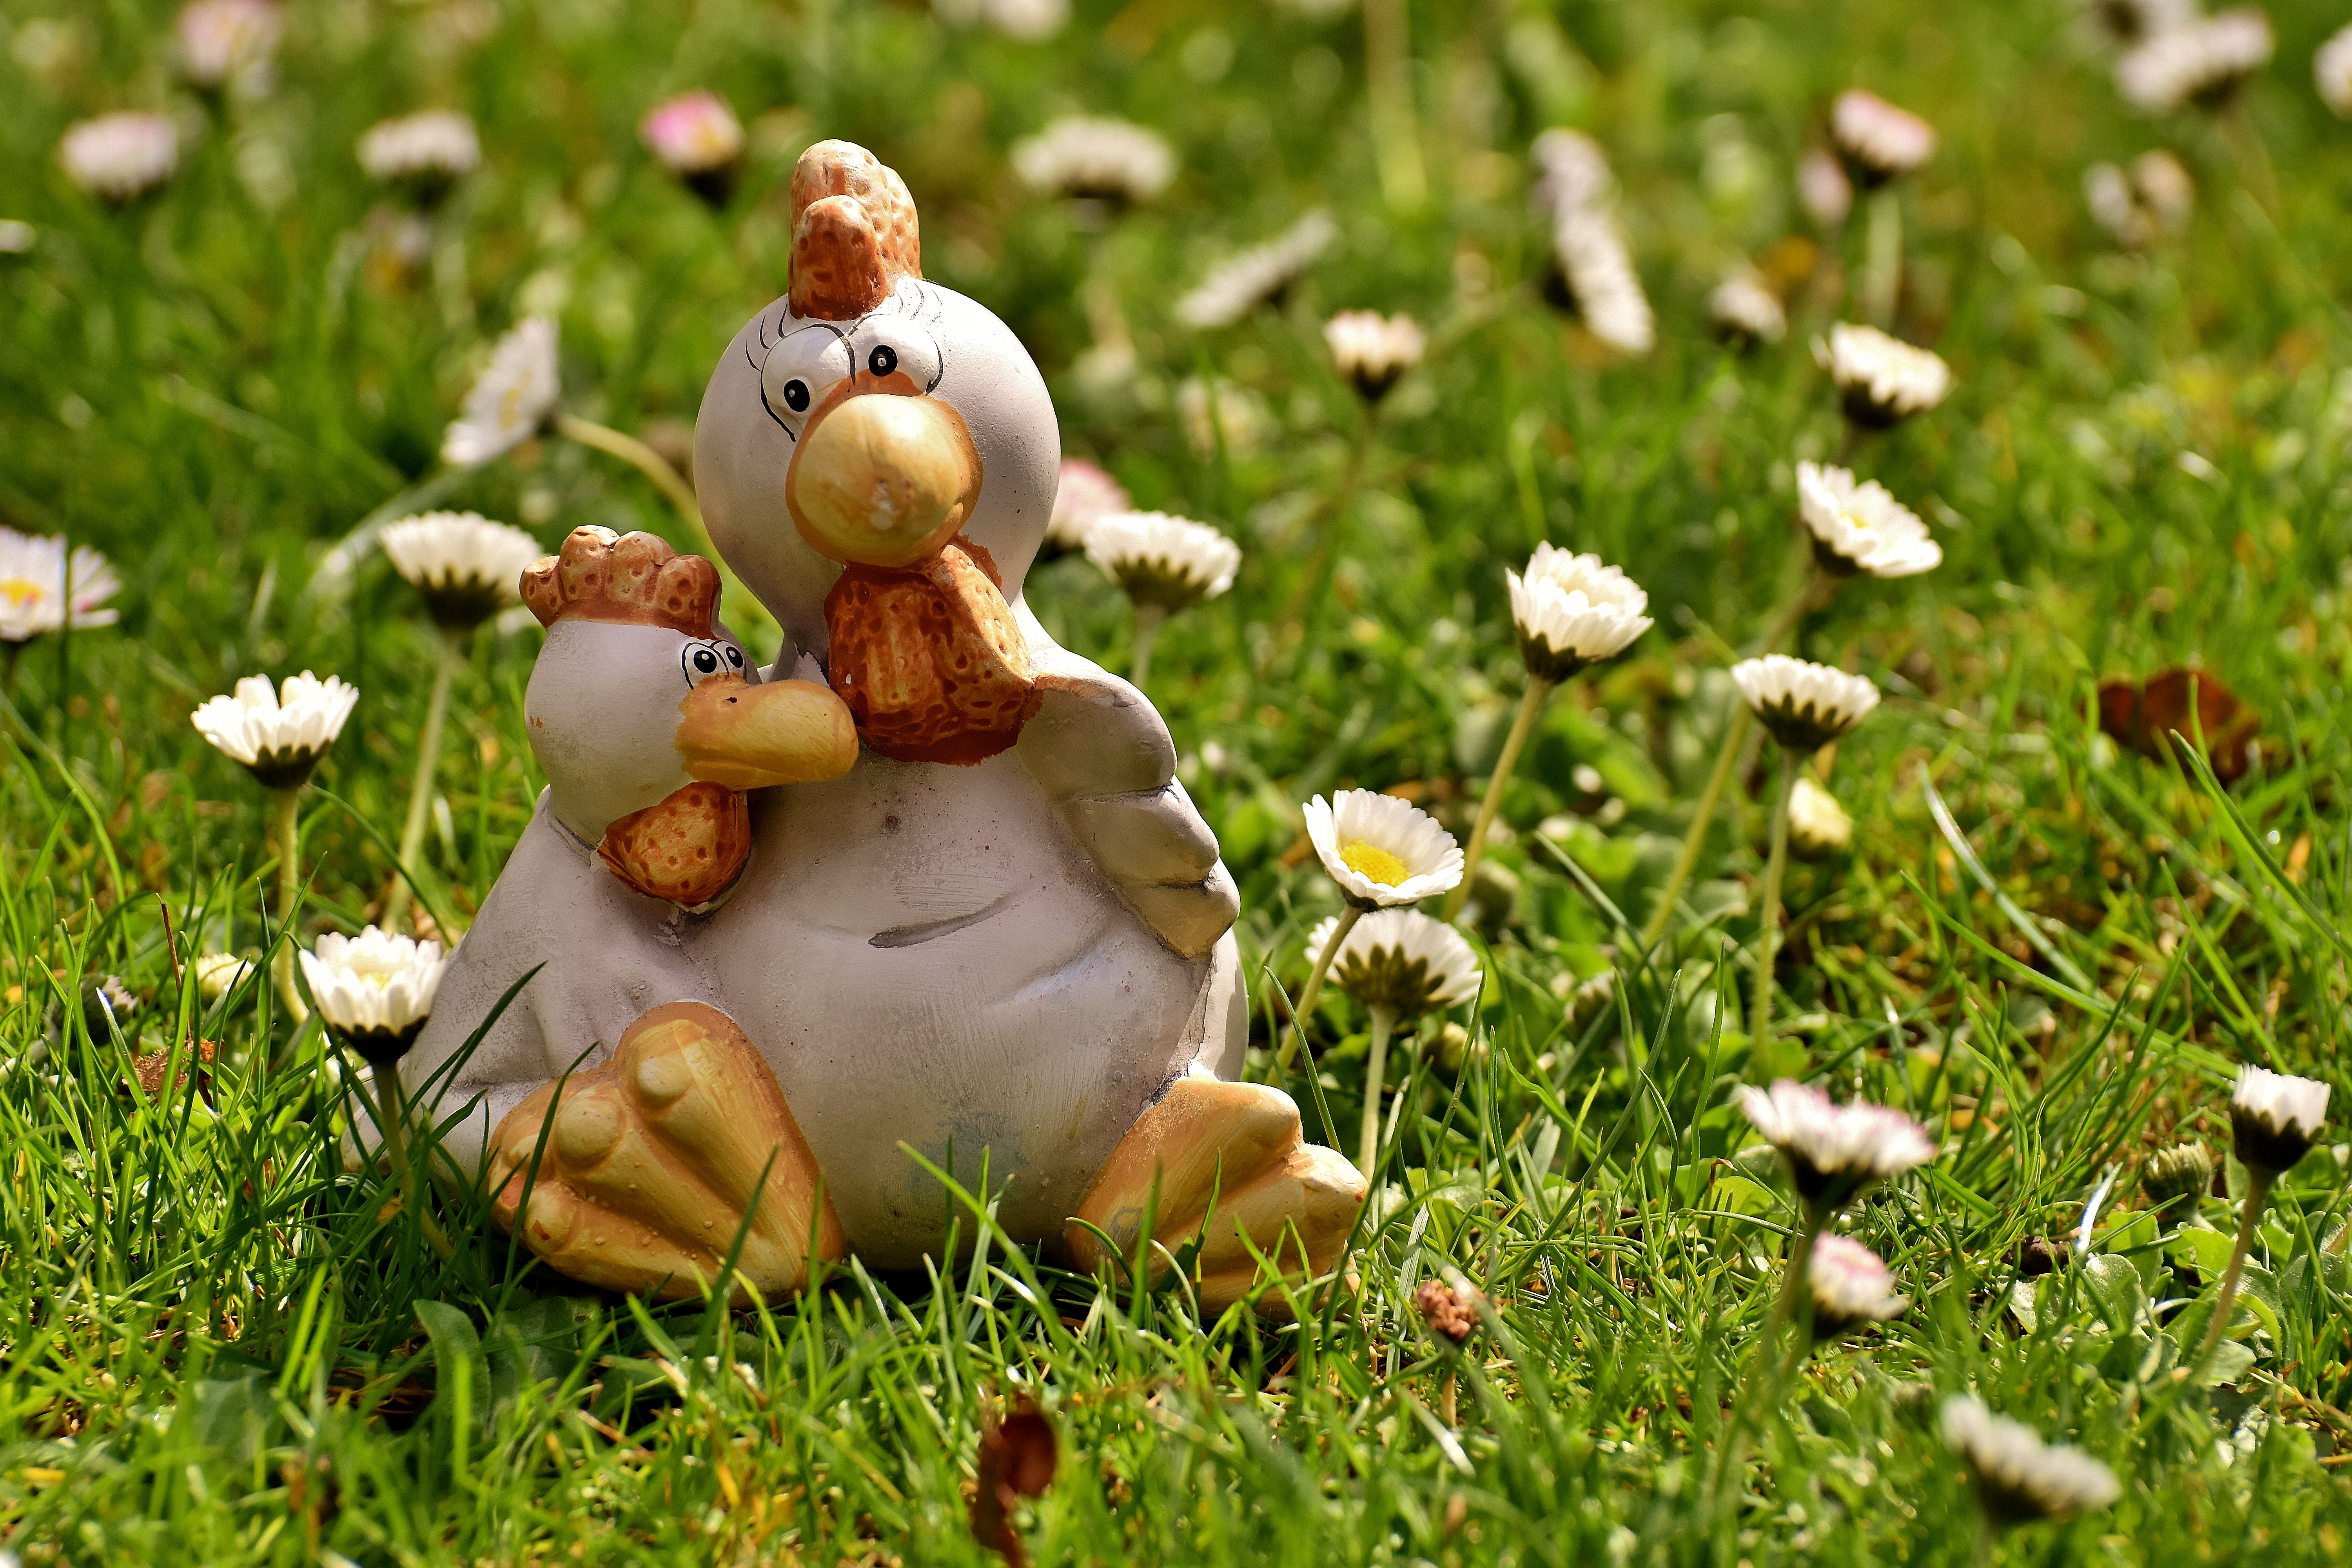
tree, grass, plant, lawn, meadow, flower, cute, decoration, green, ceramic, autumn, agriculture, deco, hen, fun, figure, funny, easter, chickens